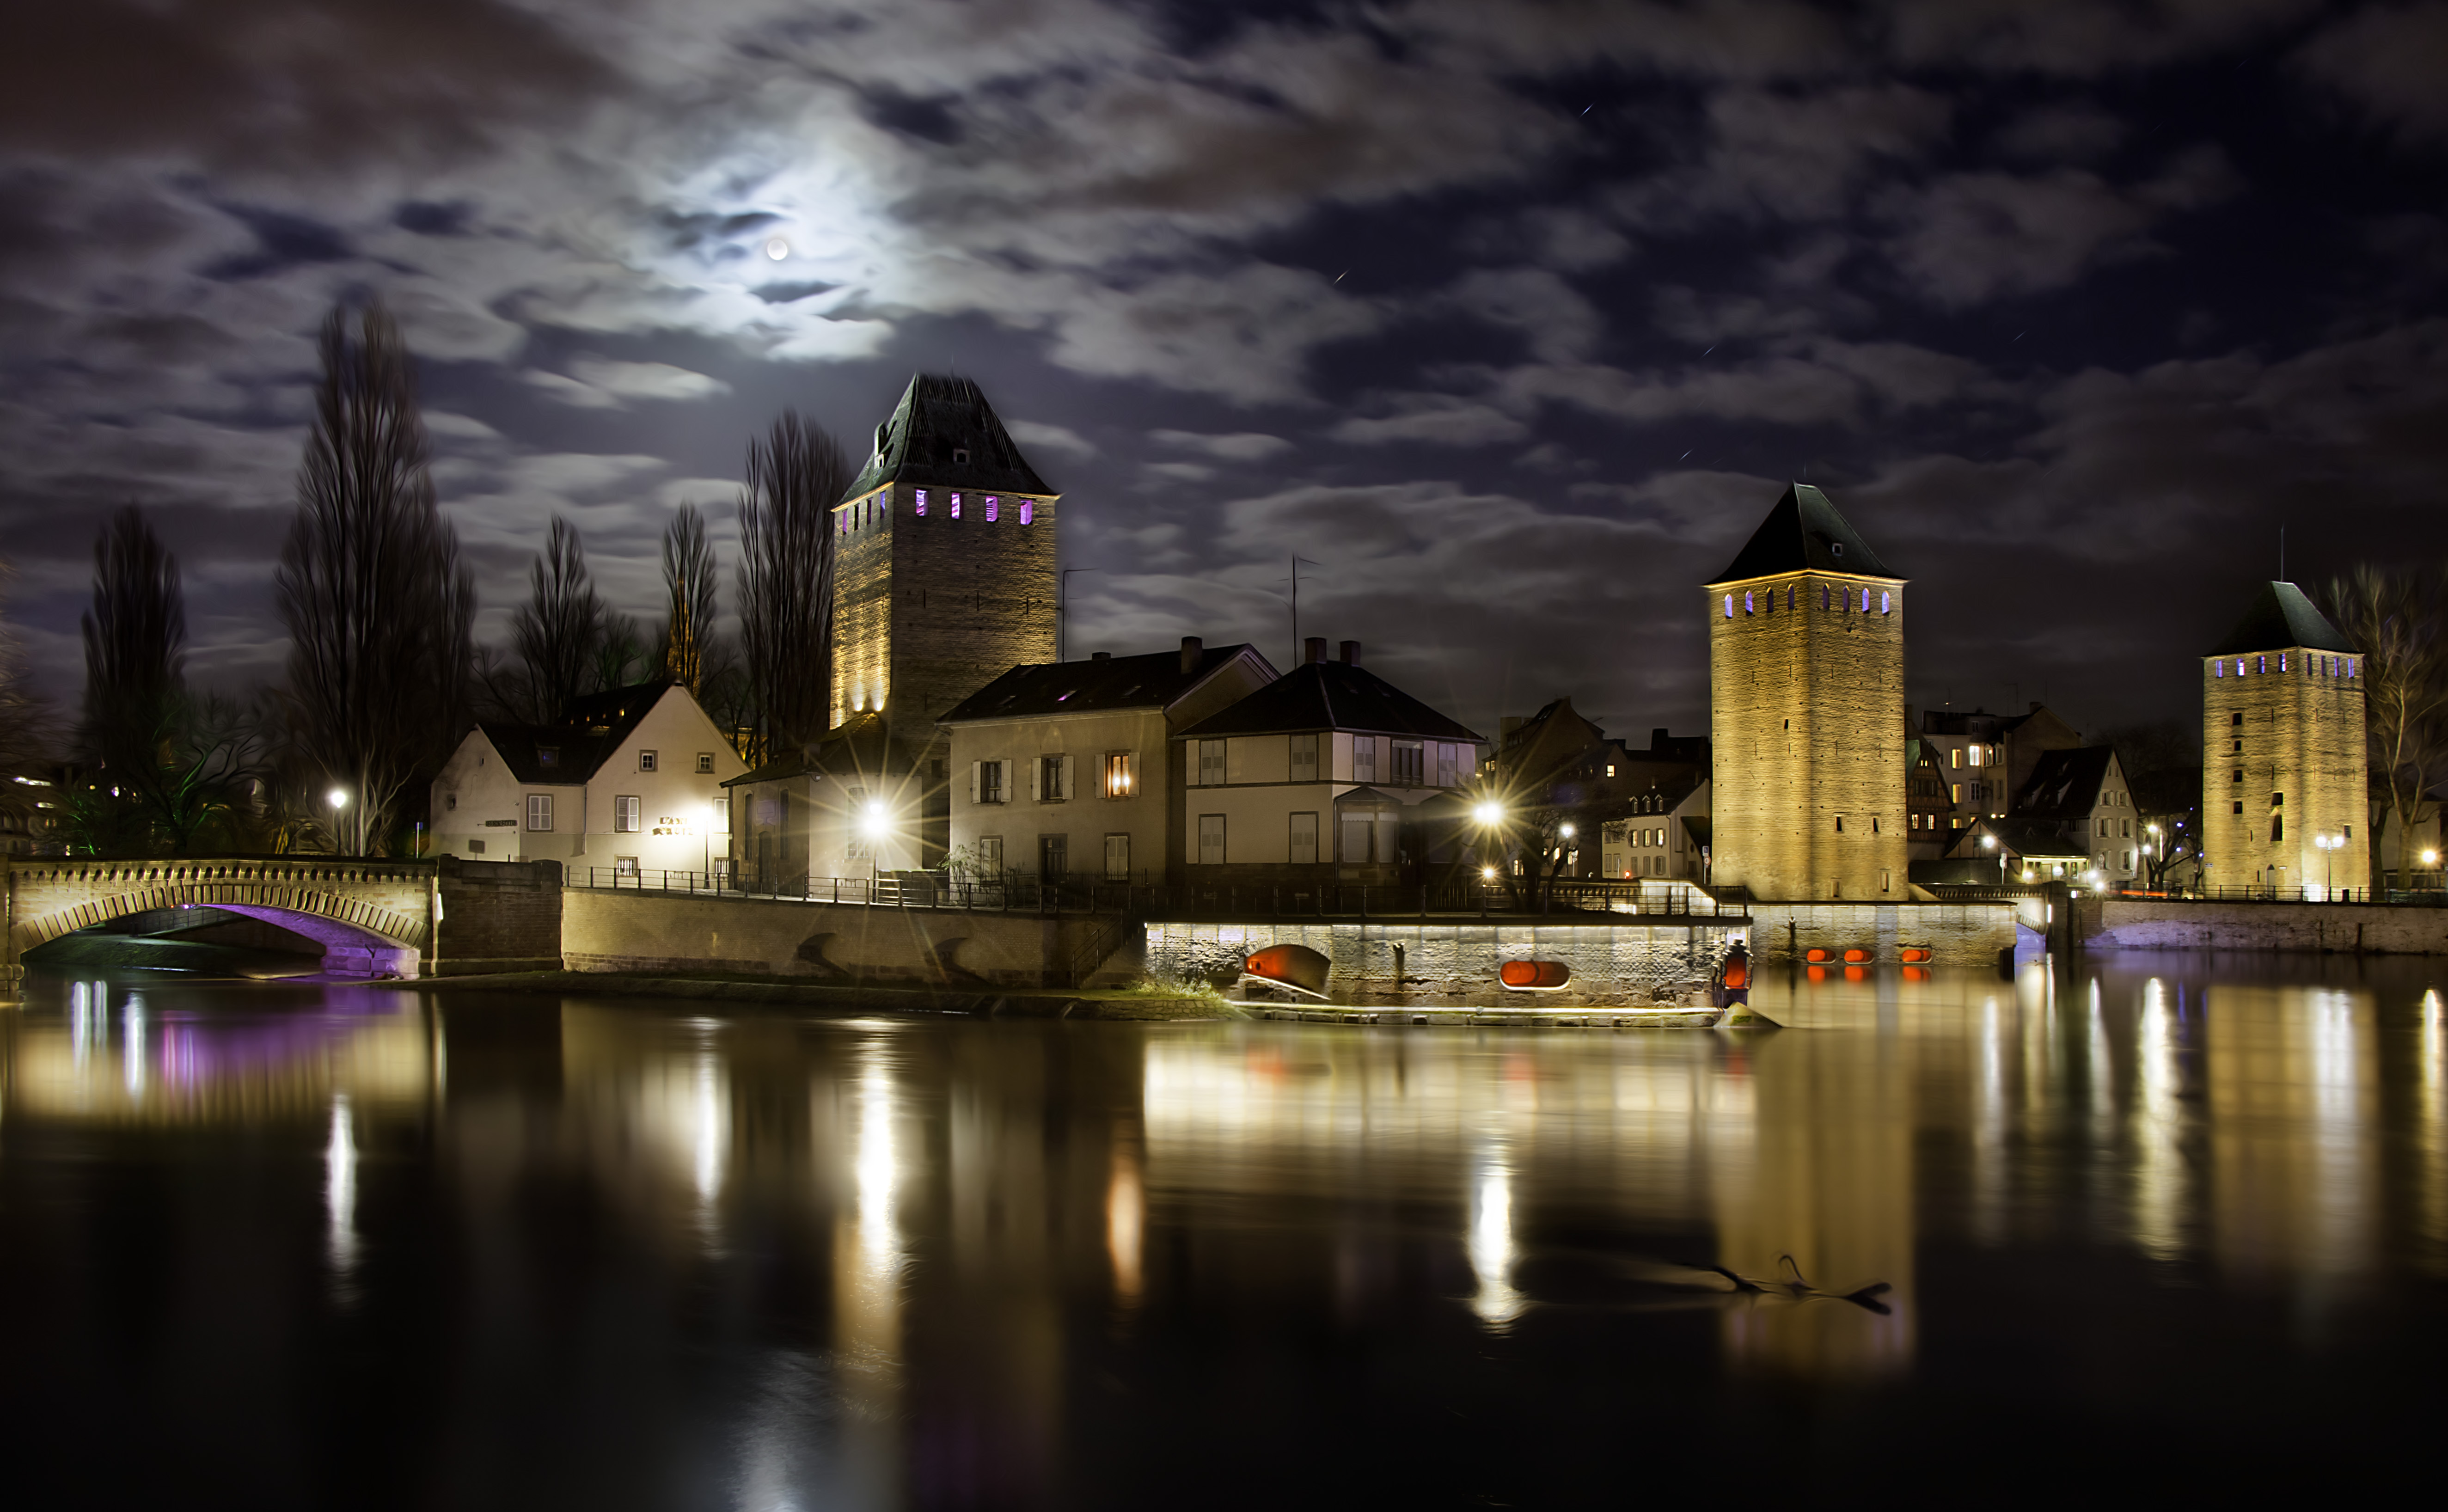
light, sky, sunset, skyline, night, morning, city, skyscraper, cityscape, panorama, downtown, dusk, france, evening, reflection, tower, landmark, moon, waterway, moonlight, strasbourg, dramatic, metropolis, strassburg, estrasburgo, petitfrance, urban area, human settlement